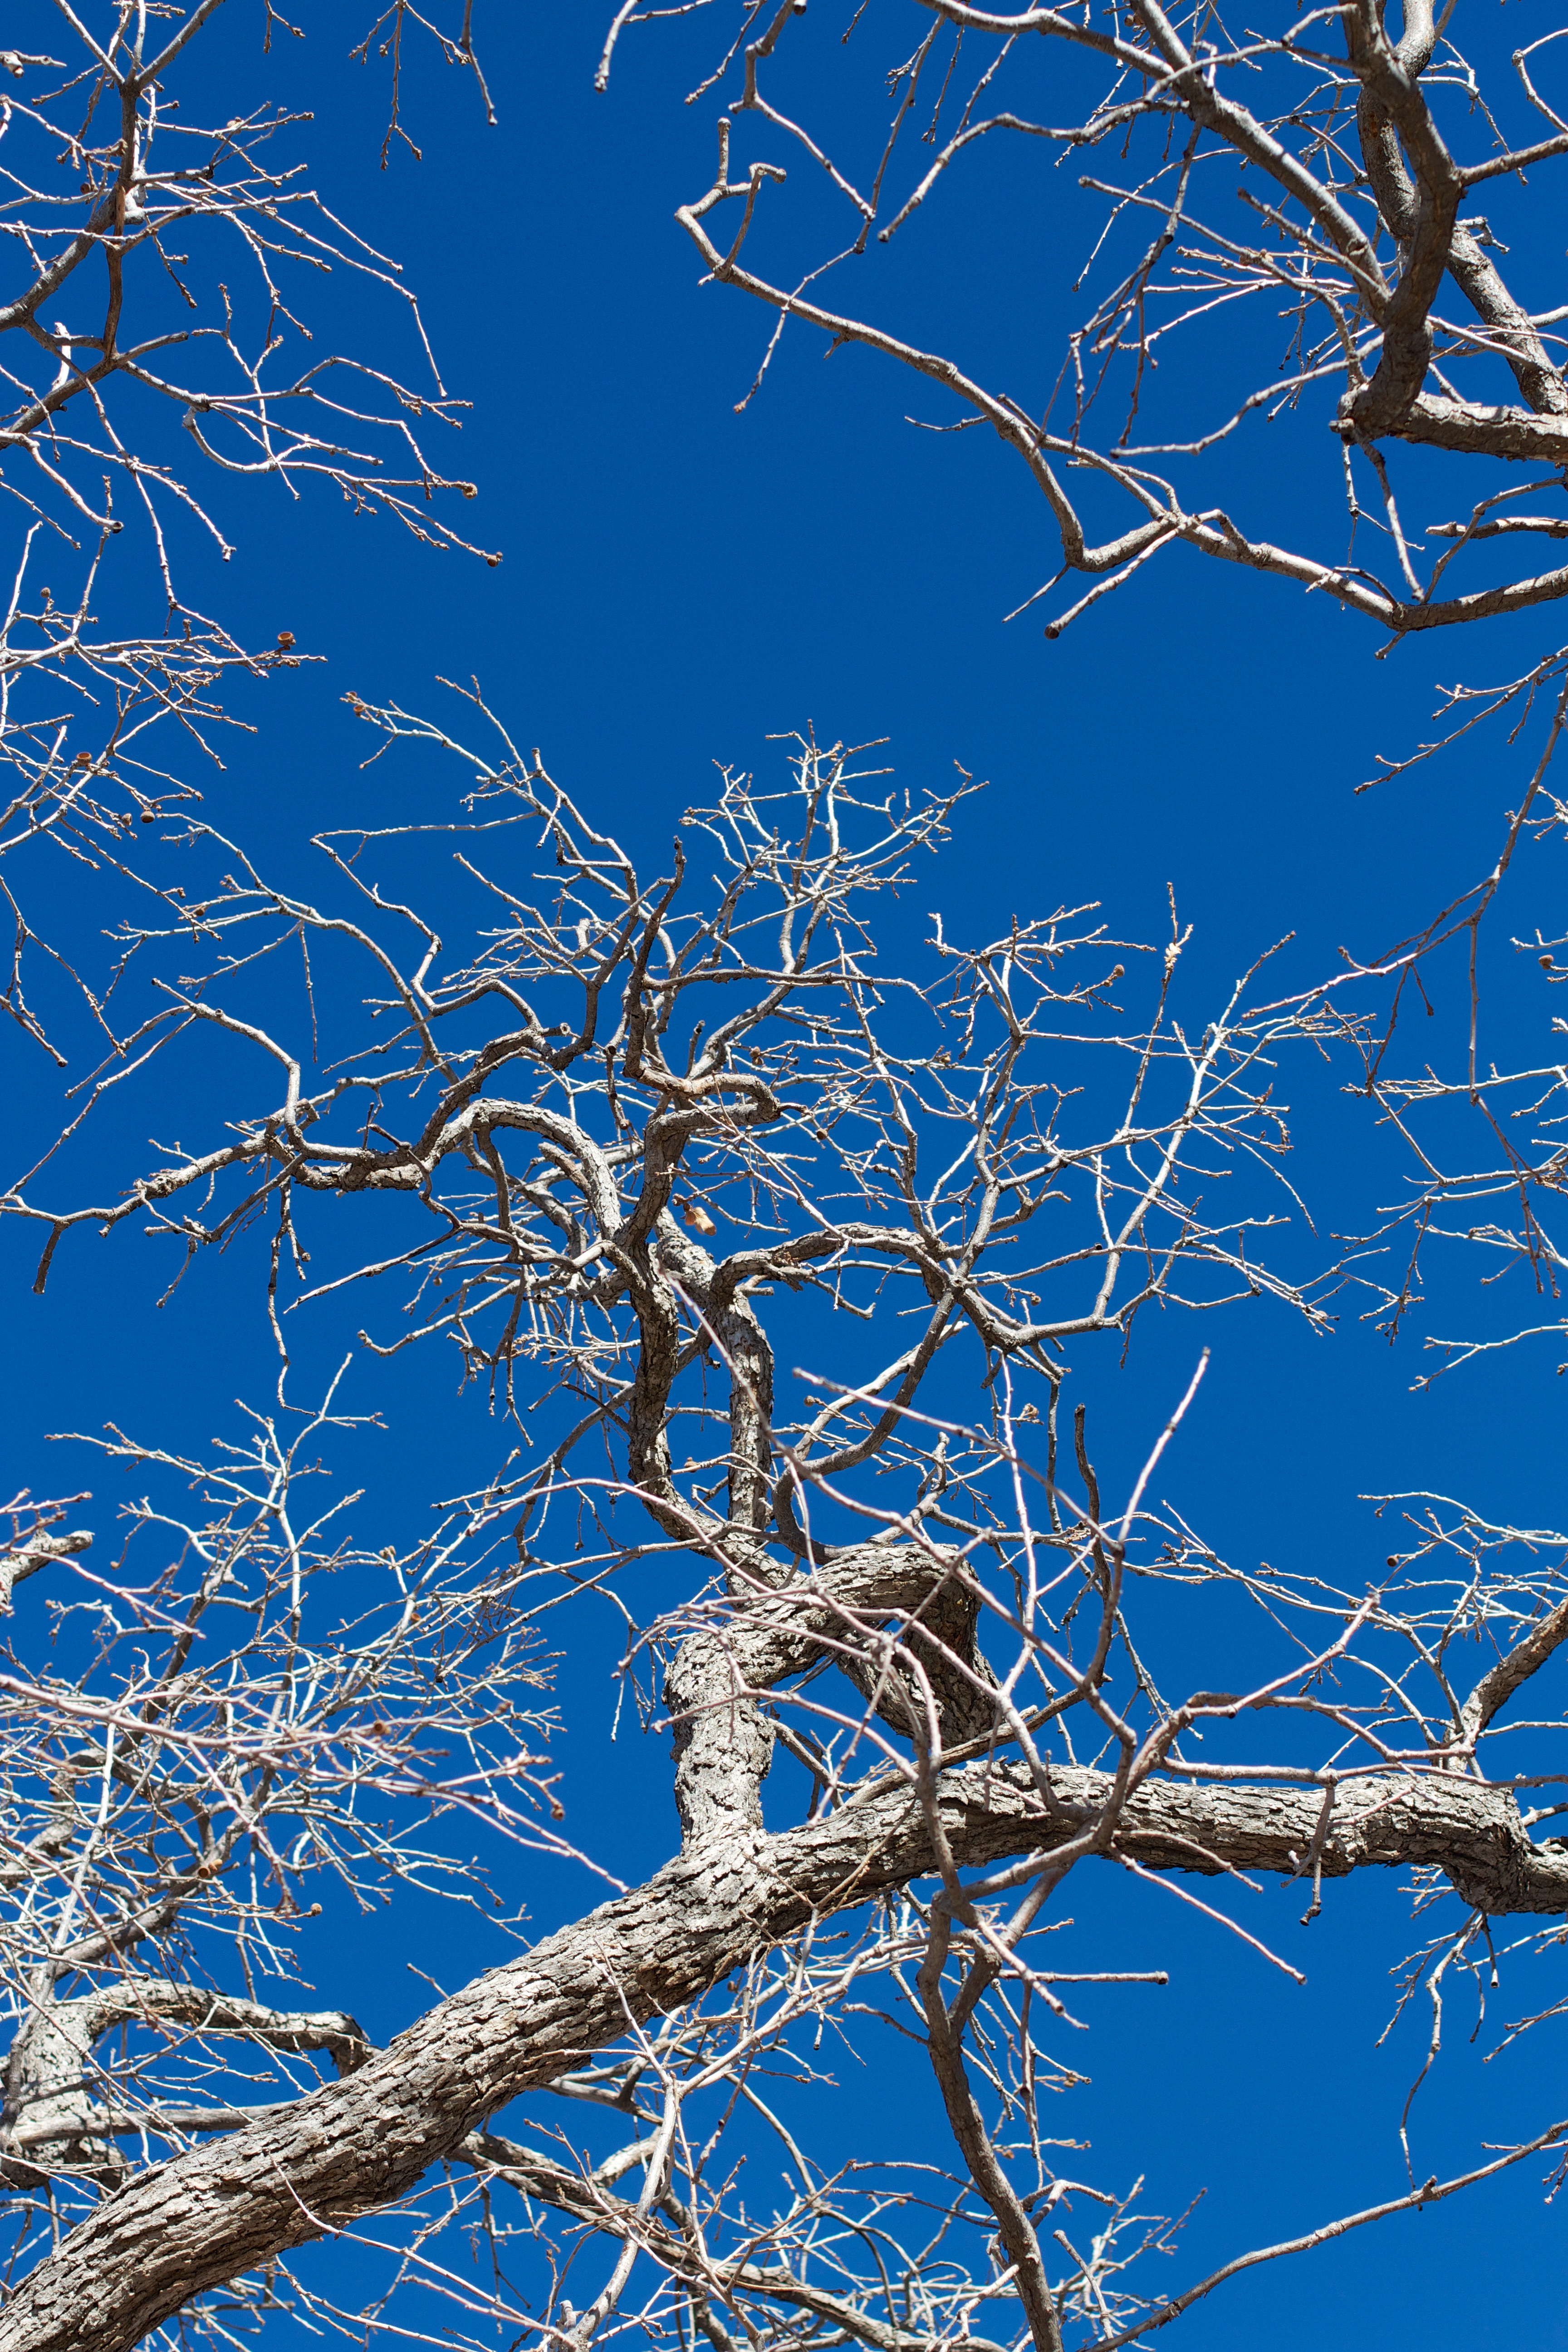
tree, branch, blossom, snow, winter, plant, sky, leaf, flower, frost, ice, season, twig, freezing, woody plant